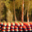
Label: forest